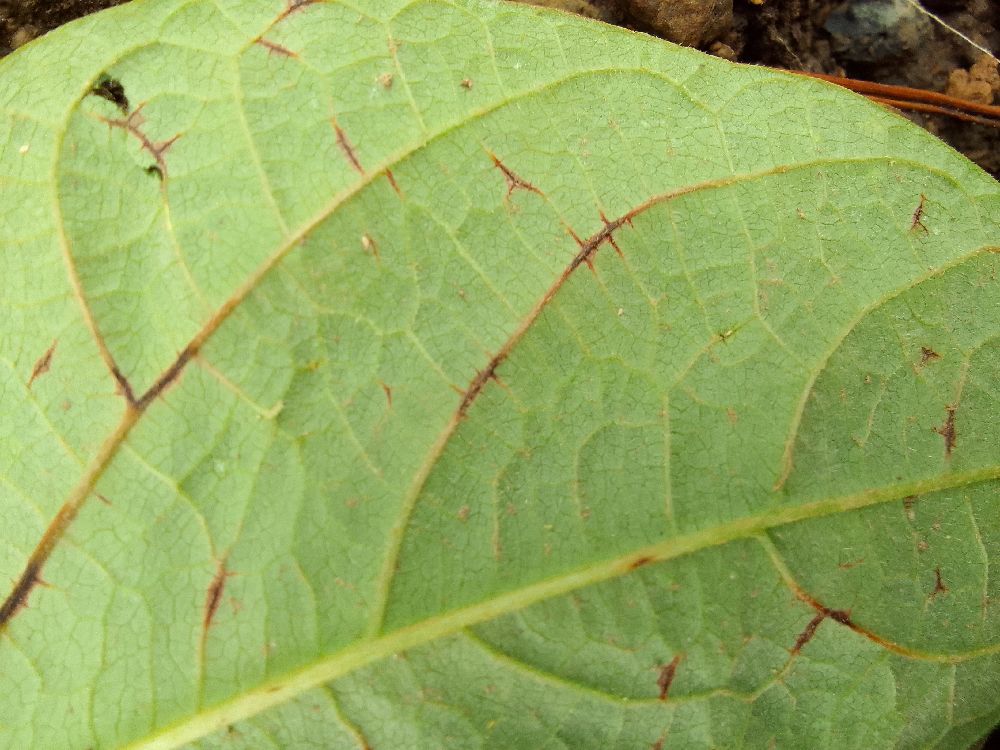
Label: anthracnose